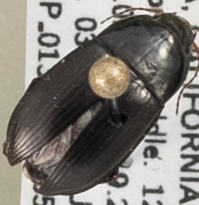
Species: Amara conflata
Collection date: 2022-05-03
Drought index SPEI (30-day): -0.418
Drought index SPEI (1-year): -1.69
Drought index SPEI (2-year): -2.09